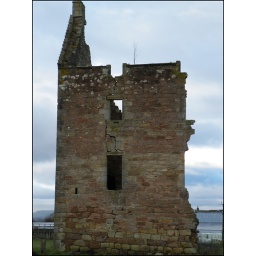
The 16th Century castle situated on the outskirts of Glasgow, near Cambuslang on Dechmont hill facing North over the Clyde Valley.